John Lewars

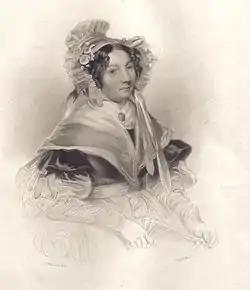
Jessie Lewars

John's father, also John Lewars, had been a supervisor of excise in Dumfries until his death on 22 April 1789. Mary and Jessie were the sisters of John Lewars junior. Mary married a local builder, William Hyslop.